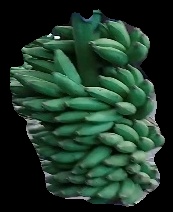
Variety: elakki-bale
Grade: grade1